Oued Chaaba

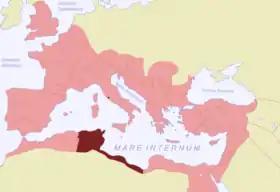
Africa proconsularis SPQR.

In antiquity the town was a civitas of the Roman Empire called Lambiridi. The town was also the seat of an ancient Bishopric, both of which lasted till the Muslim conquest of the Maghreb.